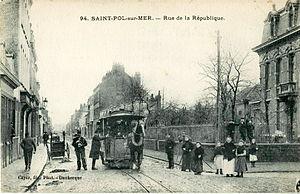
Carte postale ancienne éditée par Cayez fils à Dunkerque, n°94
Le tramway de Dunkerque est un ancien réseau de transport exploité dans cette ville et sa banlieue à partir de 1880.
Saint-Pol-sur-Mer est une ancienne commune française, située dans le département du Nord et la région Hauts-de-France, aujourd'hui associée à Dunkerque.